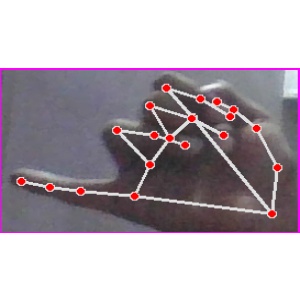
अक्षर: च